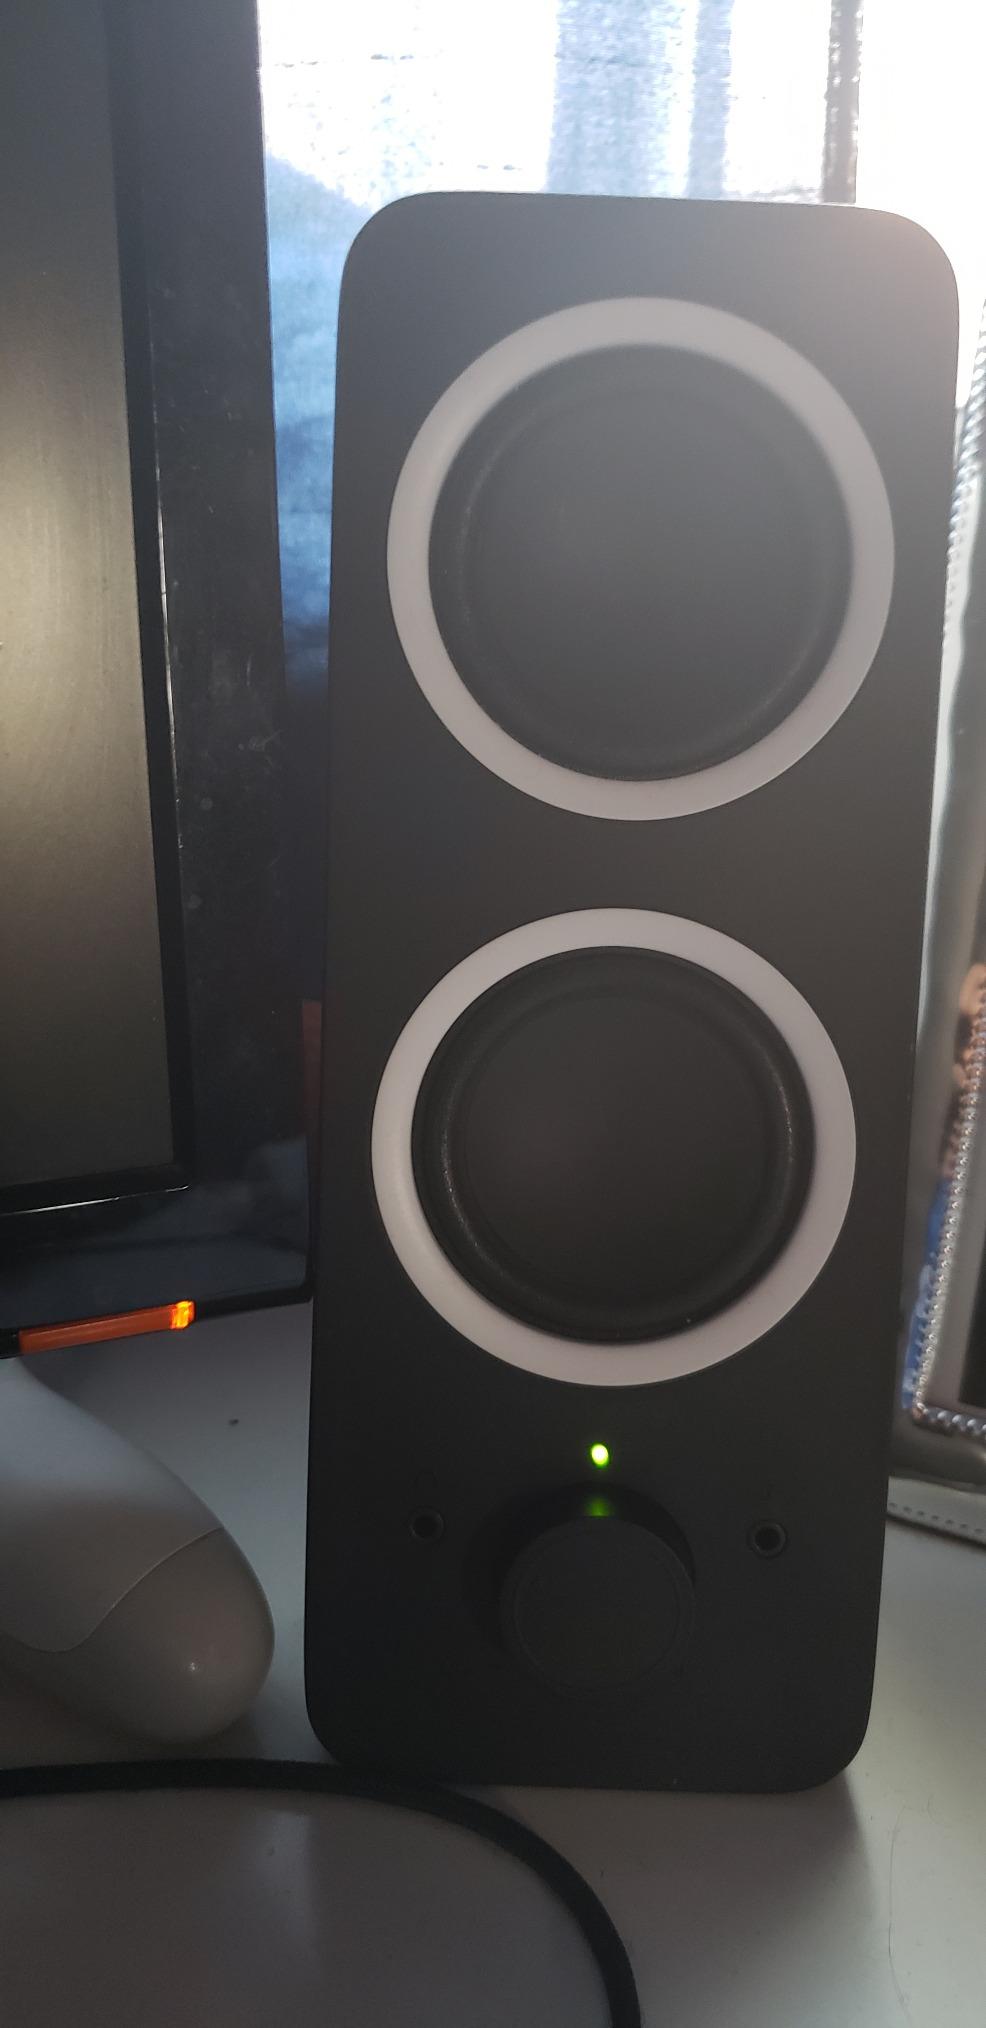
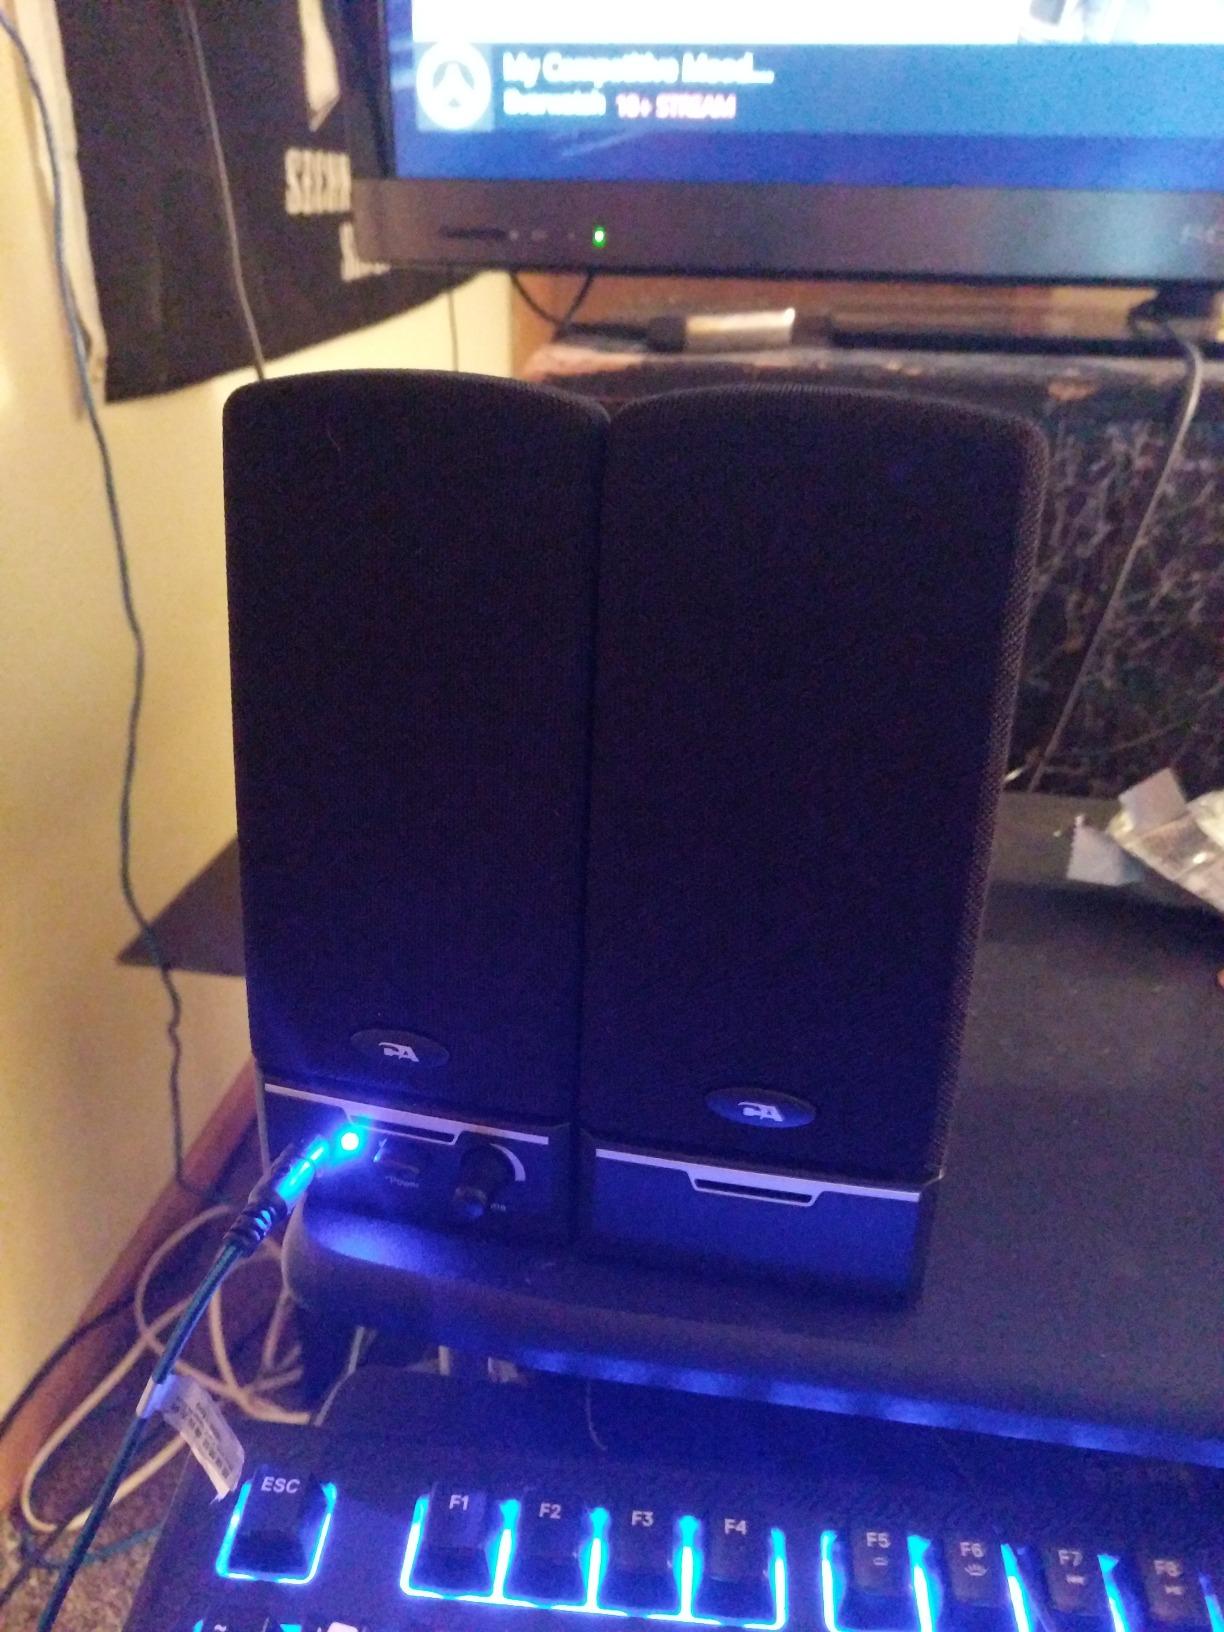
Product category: speaker
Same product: no